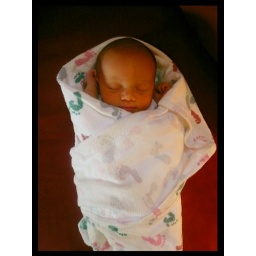
Sleeping in the round red chair